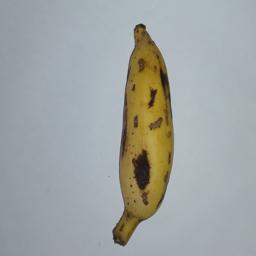
Banana variety: Champa Kola